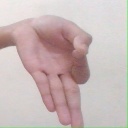
अक्षर: ज्ञ